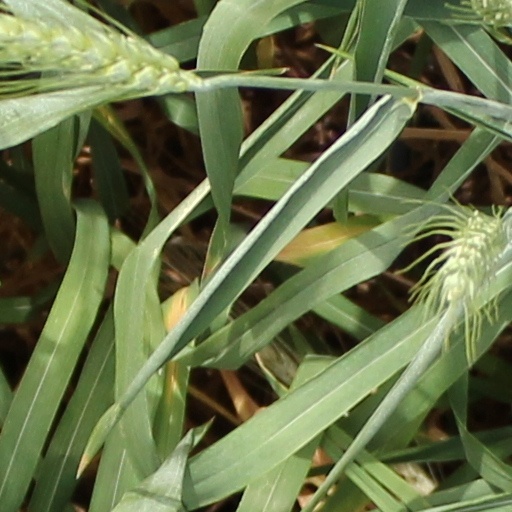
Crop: wheat